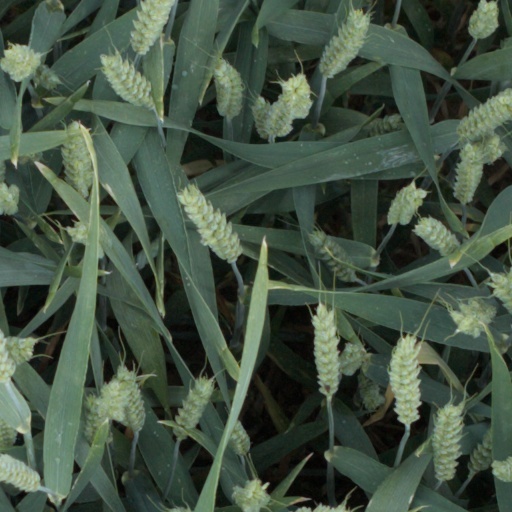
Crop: wheat